Metropolitan Public Gardens Association

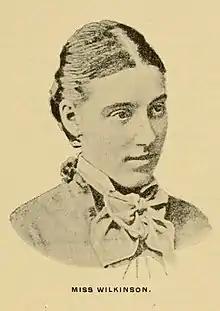
Fanny Wilkinson

After the initial focus on converting burial grounds to public gardens and recreation grounds, the MPGA turned its attention to the preservation of London squares. The result was the London Squares and Enclosures (Preservation) Act 1906, which protected 64 named squares, the London Squares Preservation Act 1931, which protected 461 named squares, and provisions in the Civic Amenities Act 1967, which introduced the concept of conservation areas, relevant for the impact on underground development beneath the squares.